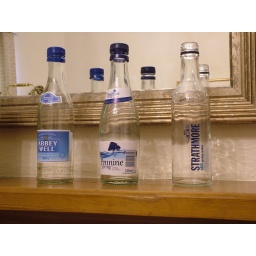
some of the restaurants in Harrogate gave out bottled water in glass bottles instead of plastic